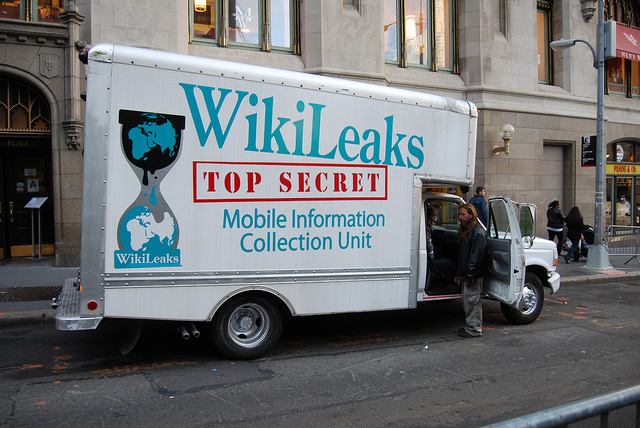
A white delivery truck with an advertisement for wiki leaks on it's side.

A large truck is parked on a street.

A truck parked on the street with a man getting out

A man is getting out of a large white truck.